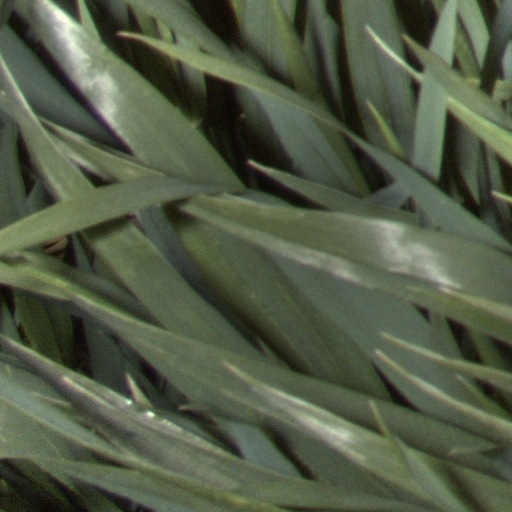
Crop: wheat